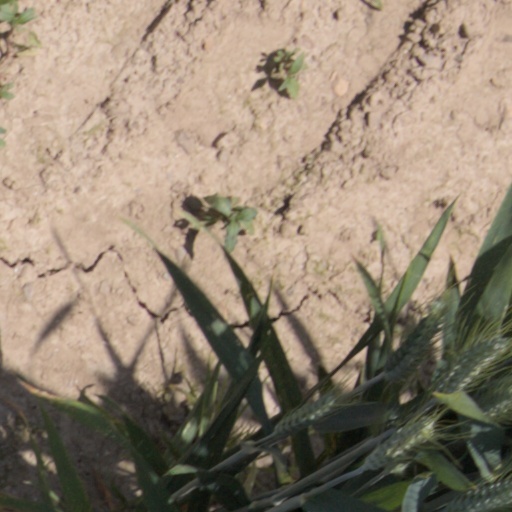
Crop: wheat